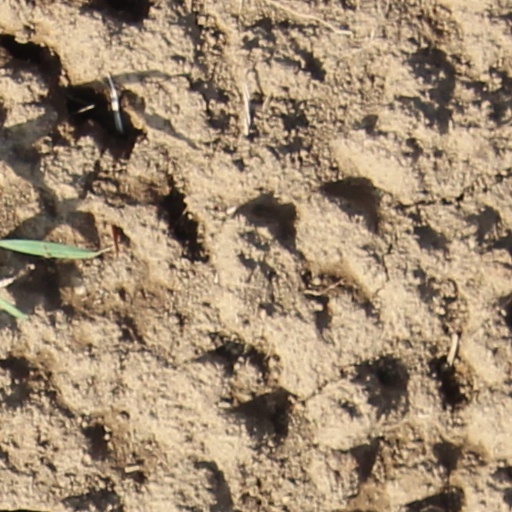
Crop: wheat